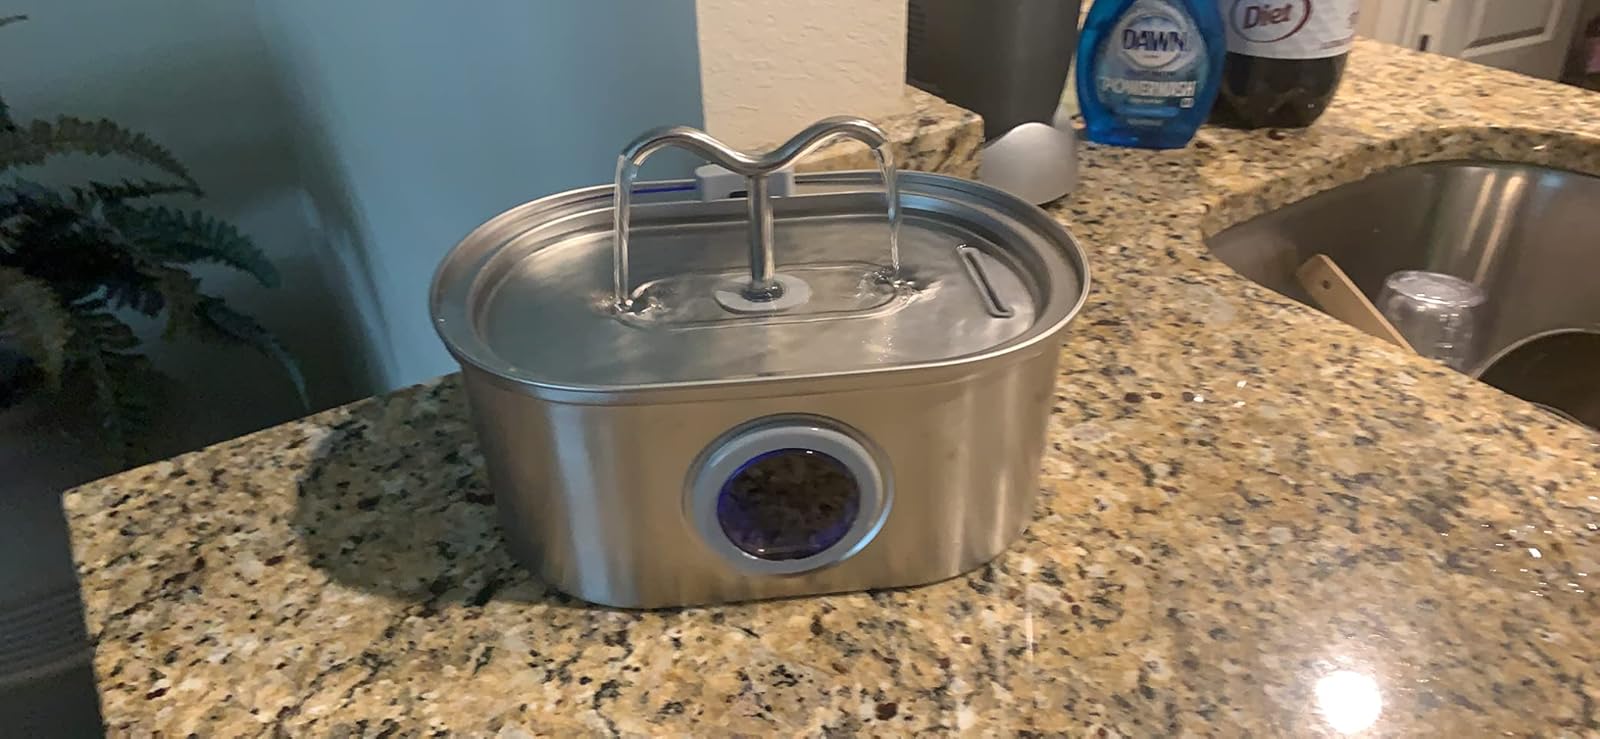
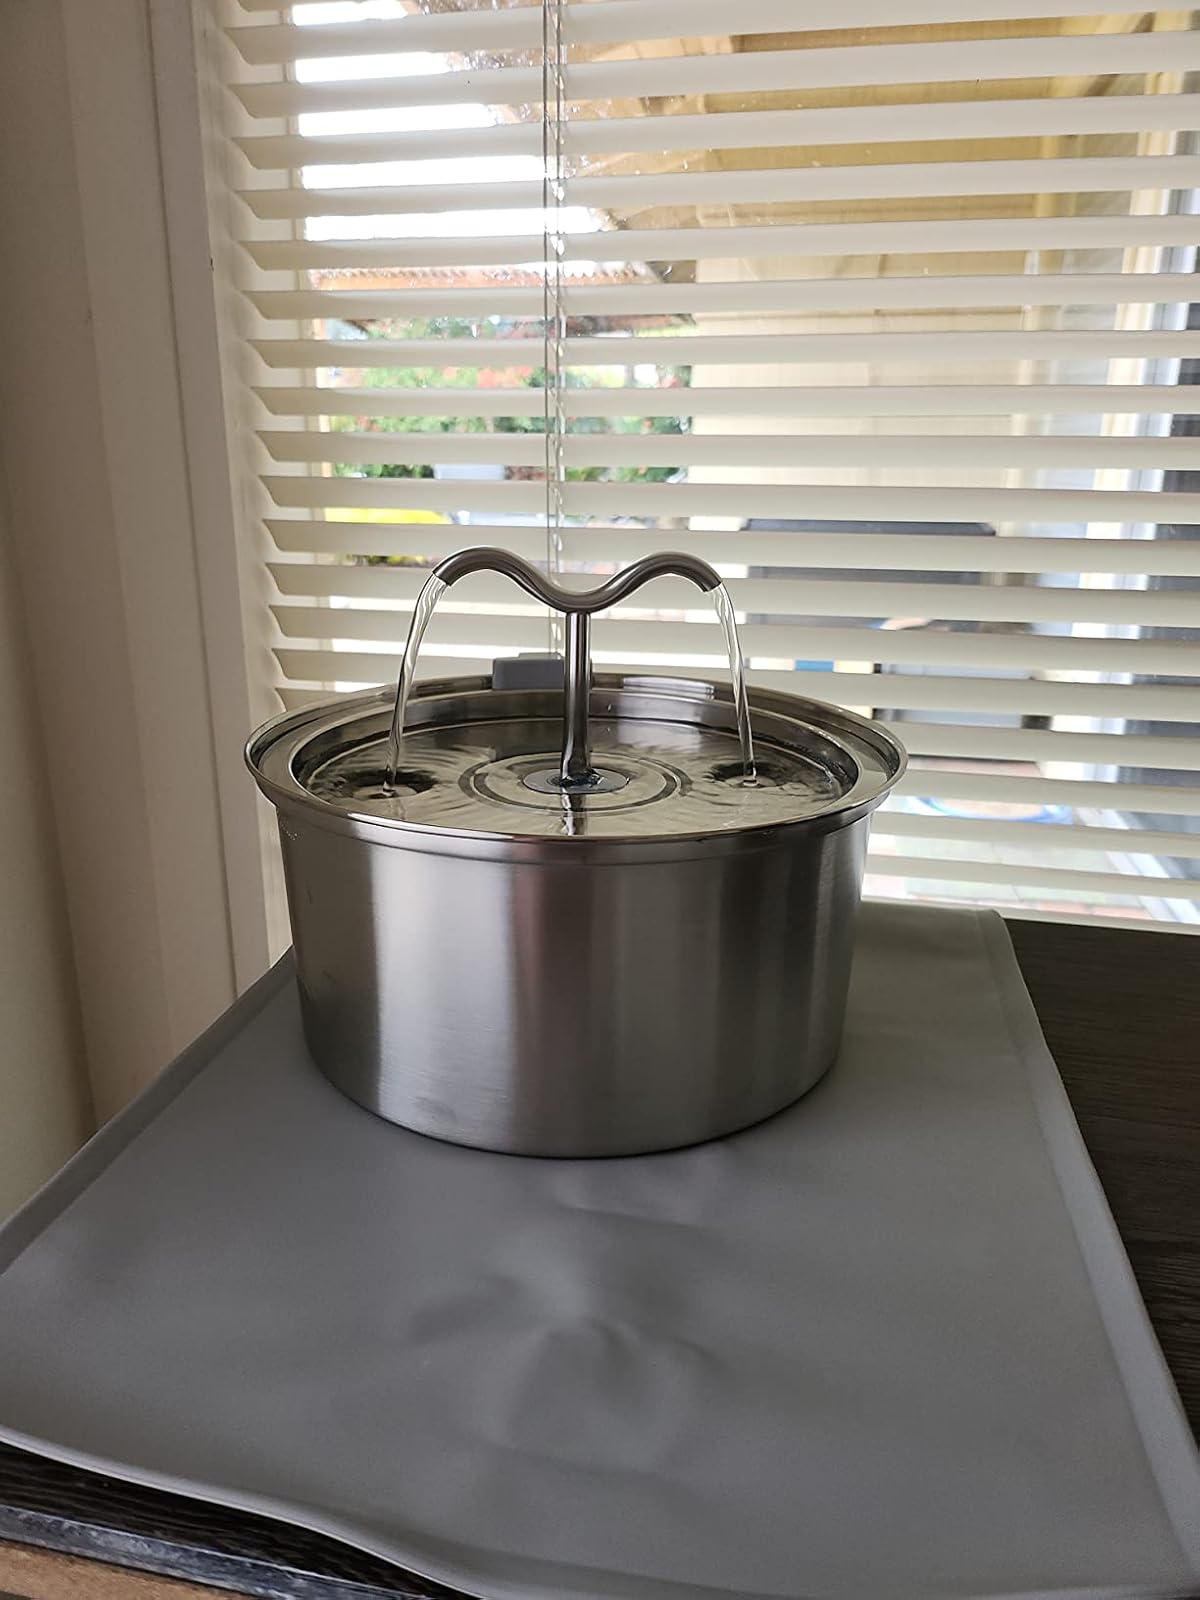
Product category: items_bowl
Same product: no